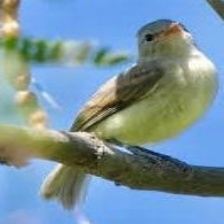
Species: NORTHERN BEARDLESS TYRANNULET
Scientific name: CAMPTOSTOMA IMBERBE